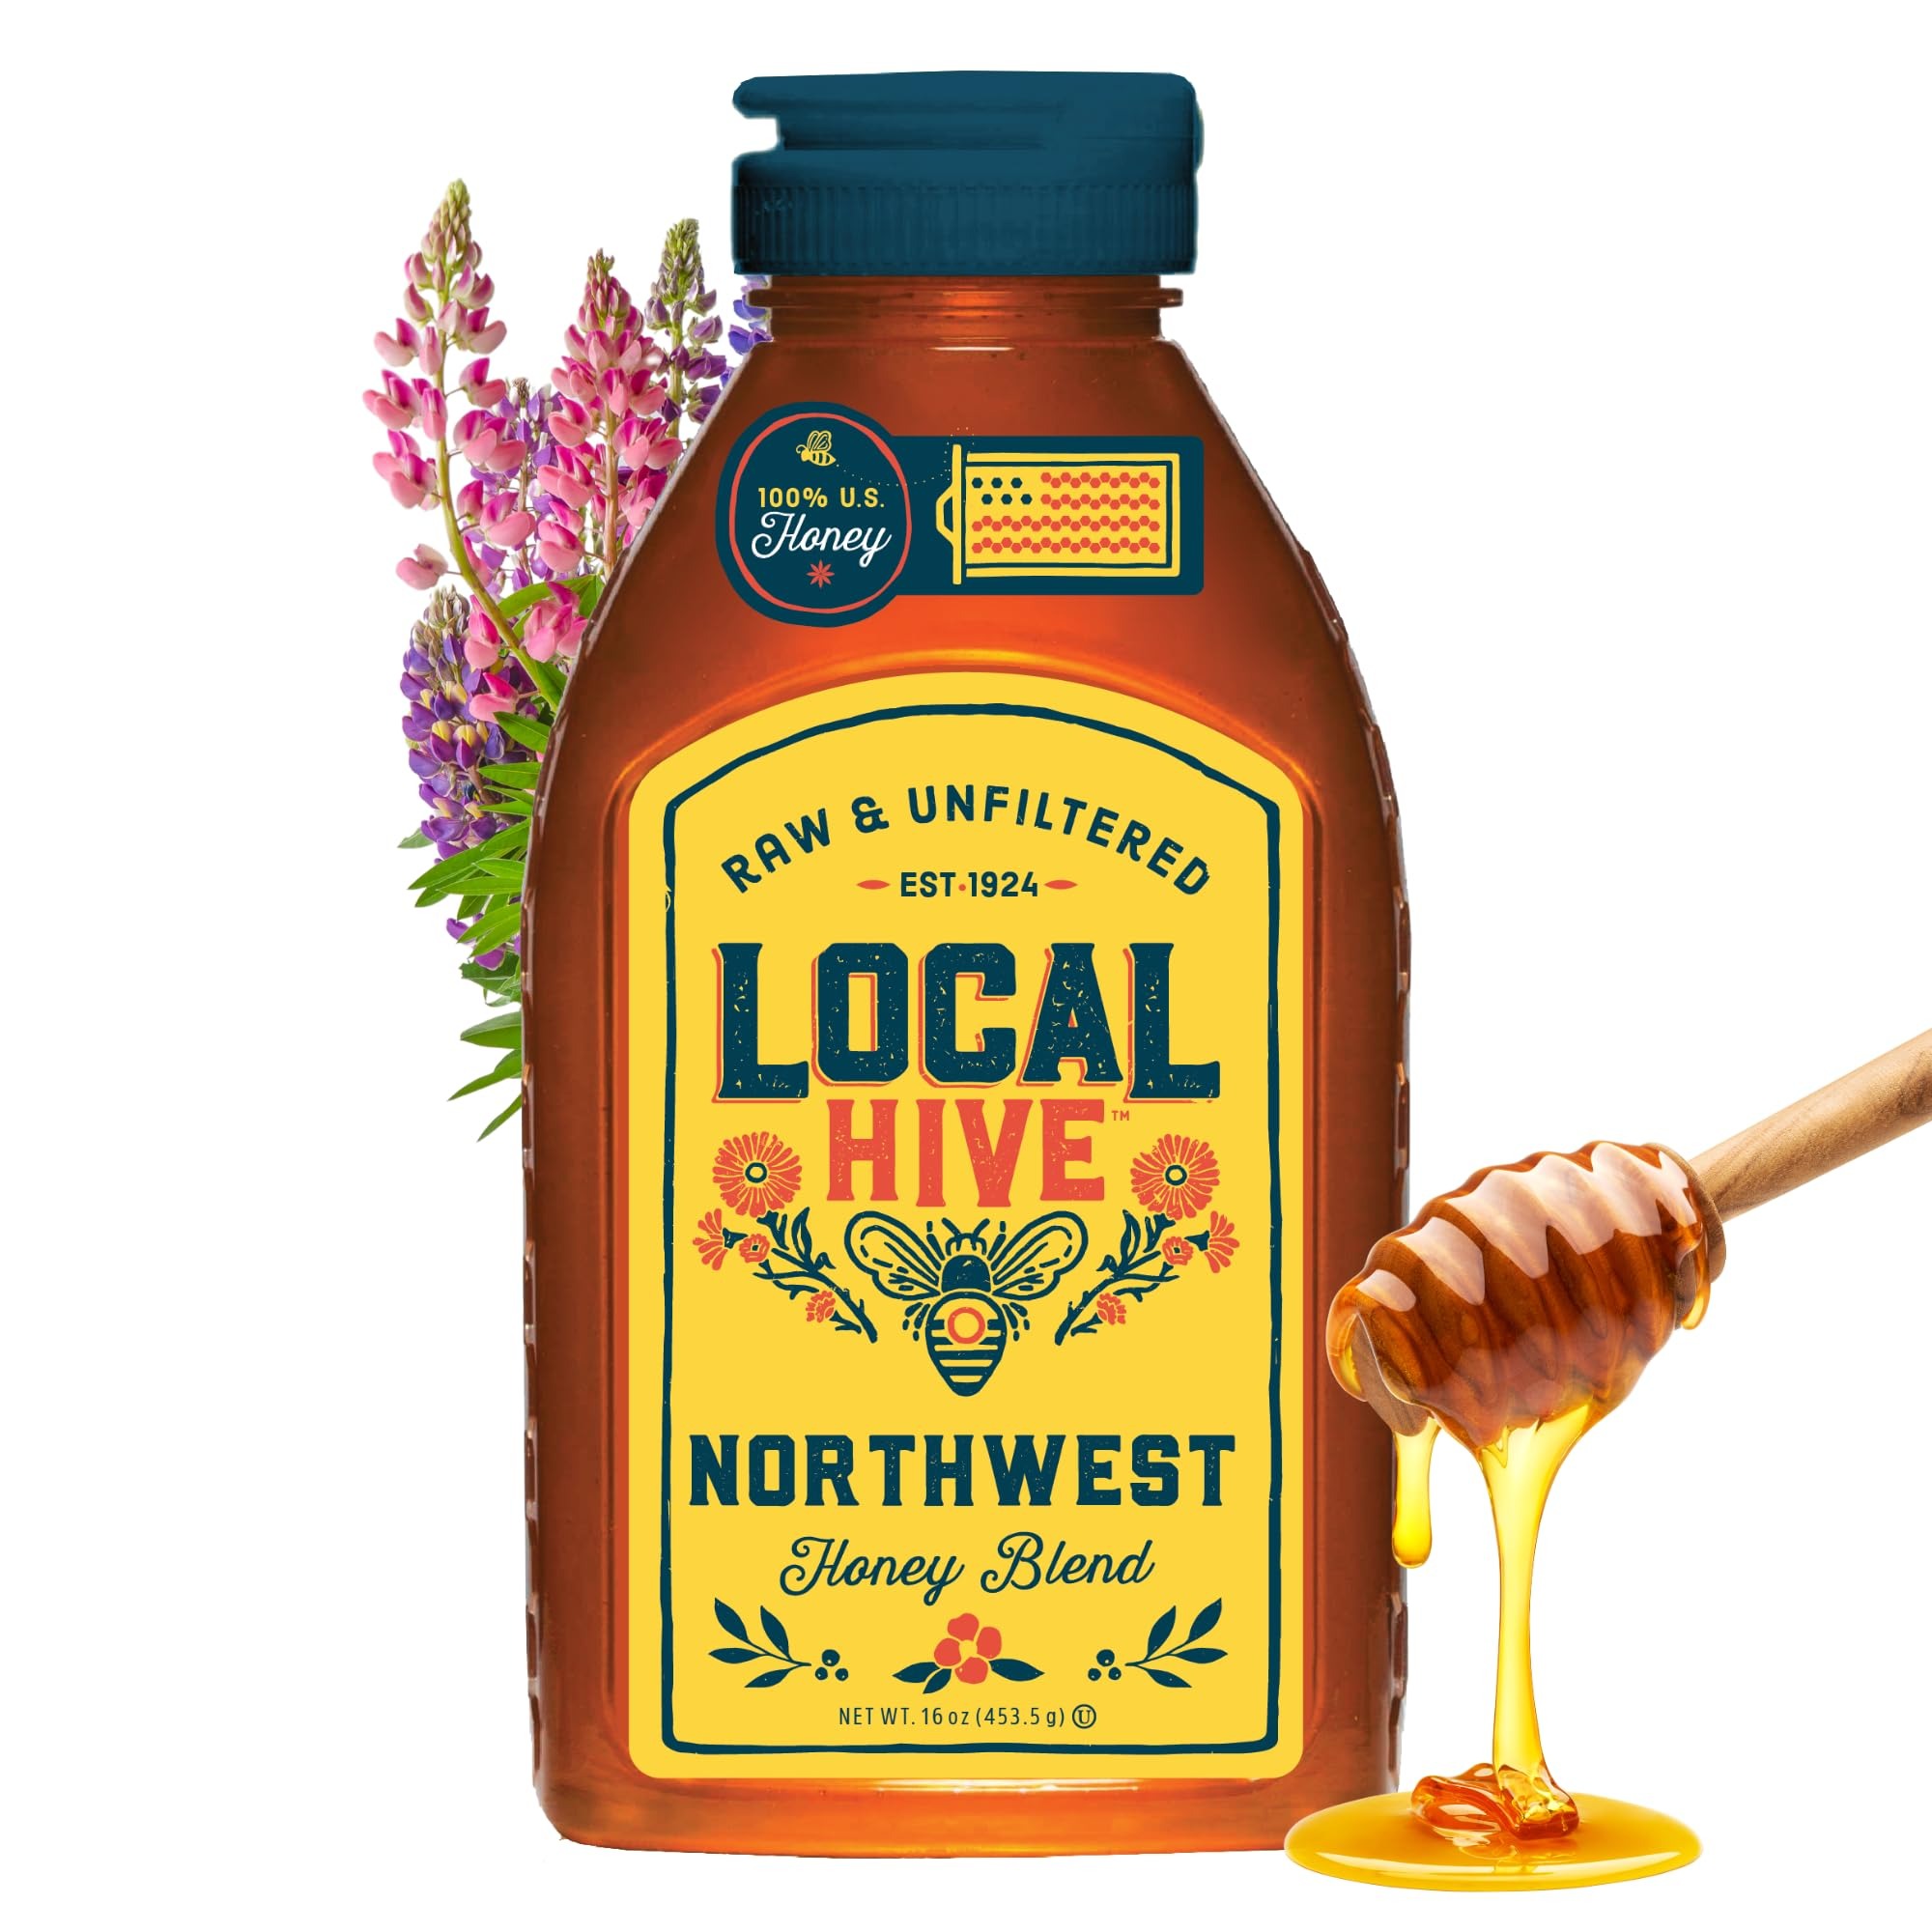
Item Name: Local Hive Northwest Raw Unfiltered Honey – 16 oz, 100% Pure US Honey, Sourced from American Bees and Beekeepers - Natural Sweetener, Ideal for Tea, Baking, and Cooking
Bullet Point 1: Green Apple Pie Cinnamon Lingering – Rich, fruit-forward flavor that lasts.
Bullet Point 2: 100% U.S. Honey – Local Hive Honey supports American beekeepers.
Bullet Point 3: Raw & Unfiltered – Our honey is pure, unheated, unpasteurized, and free from additivies, dyes, or flavorings — just the way the bees made it.
Bullet Point 4: All-Natural Sweetener - Swap out sugar in your coffee, tea, and recipes for honey to add flavor, as well as enzymes, vitamins, and minerals.
Bullet Point 5: Supports Pollinators – A portion of proceeds from Local Hive support PACE (Pollinator Awareness Through Conservation and Education) program through the Butterfly Pavilion.
Value: 16.0
Unit: Fl Oz

Price: 7.49